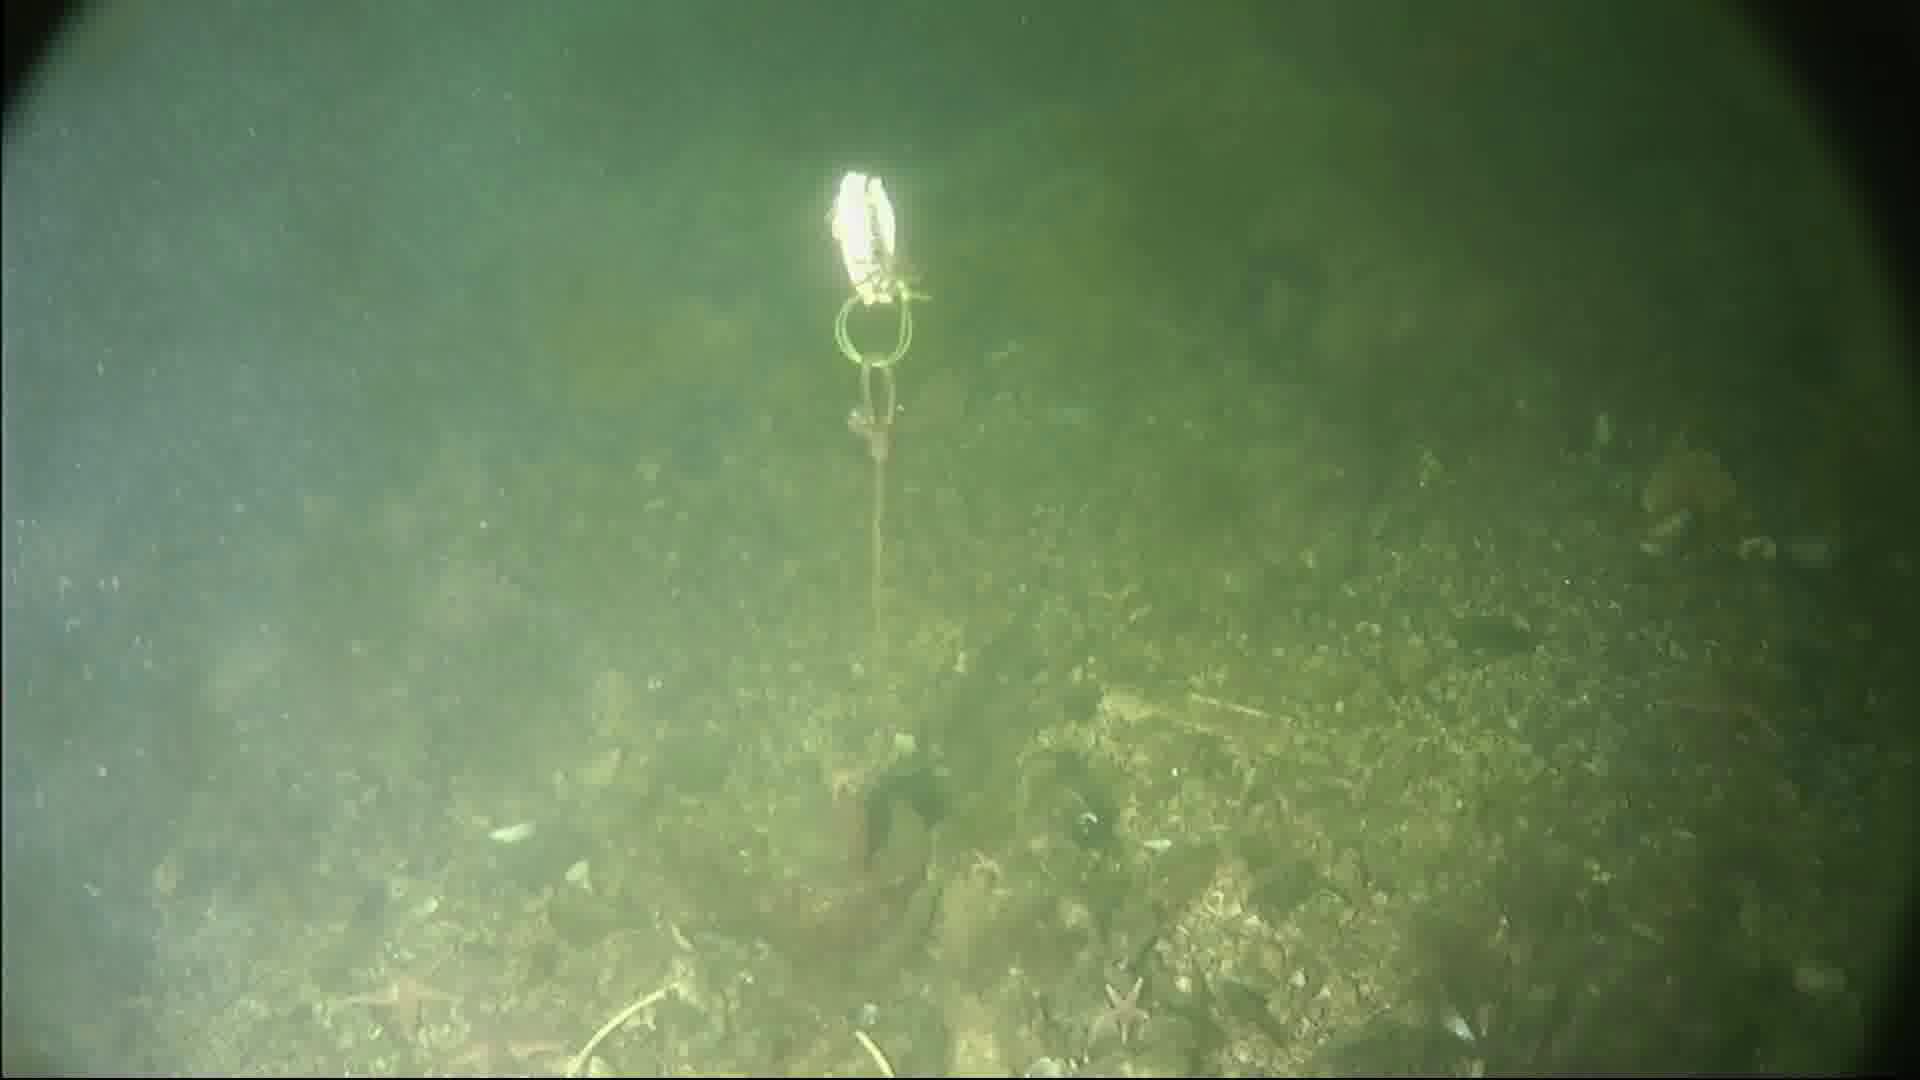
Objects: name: starfish